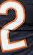
Number: 2